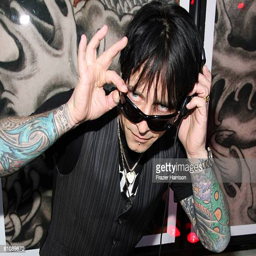
songwriter poses at hard rock artist and party of fashion store